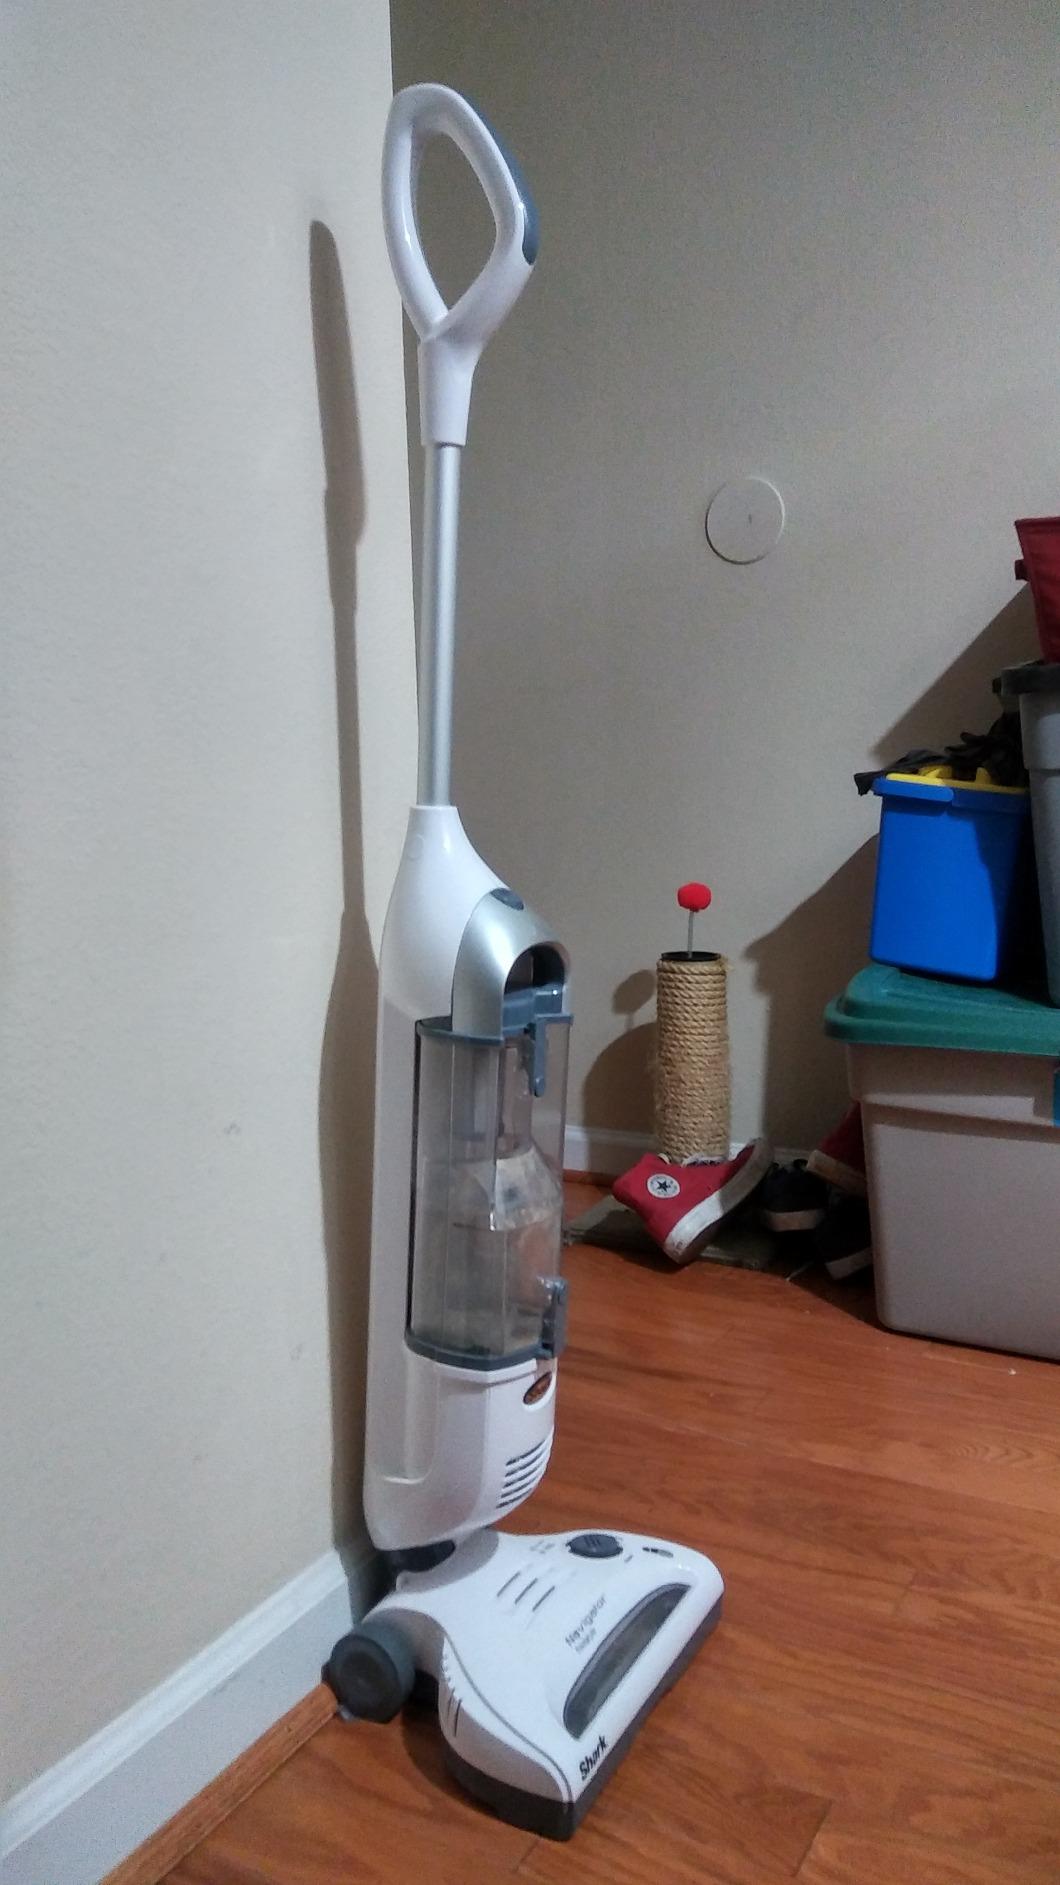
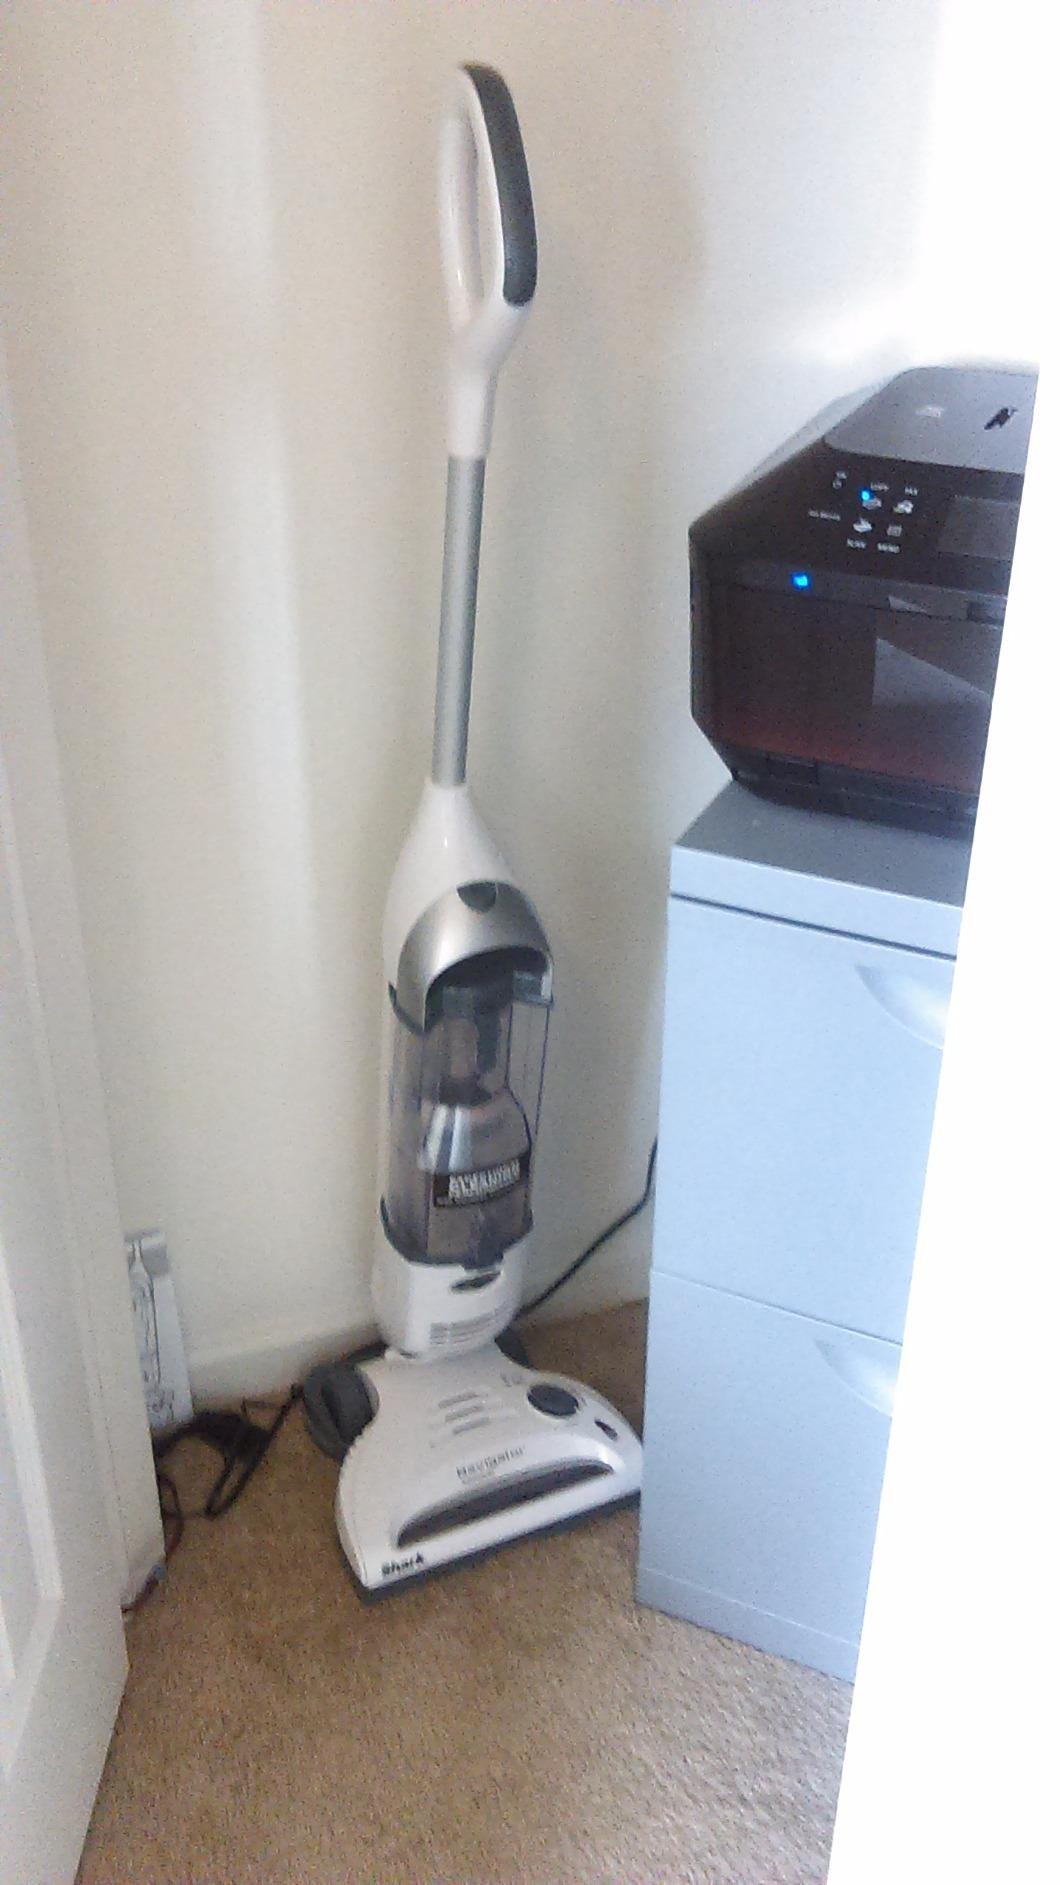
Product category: items_vacuum
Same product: yes